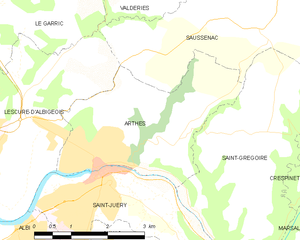
Carte des communes françaises Arthès
Arthès est une commune française, située dans le département du Tarn en région Occitanie.